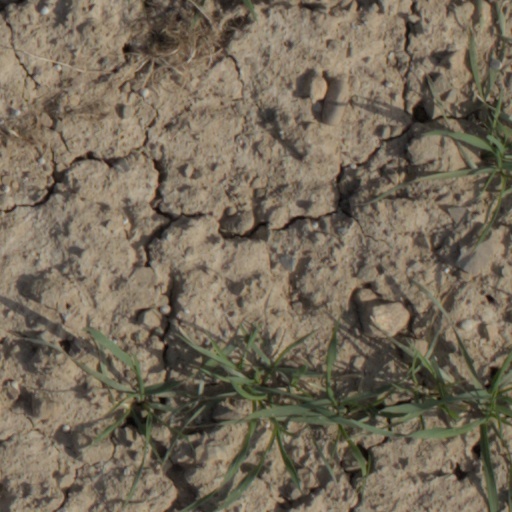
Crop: wheat